Quarantine

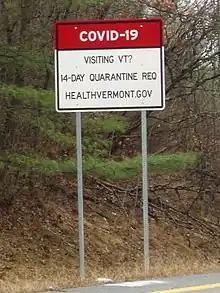
A road sign at an exit on Interstate 91 in Vermont, photographed in November 2020.

On 28 July 1814, the convict ship "Surry" arrived in Sydney Harbour from England. Forty-six people had died of typhoid during the voyage, including 36 convicts, and the ship was placed in quarantine on the North Shore. Convicts were landed, and a camp was established in the immediate vicinity of what is now Jeffrey Street in Kirribilli. This was the first site in Australia to be used for quarantine purposes.